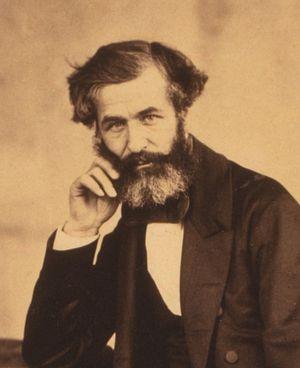
Le rôle du président est de représenter l'institution et de promouvoir la profession d'ingénieur civil auprès du public.